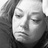
Emotion: sad